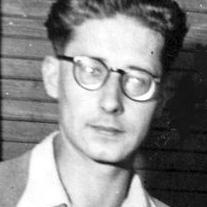
Age: 25